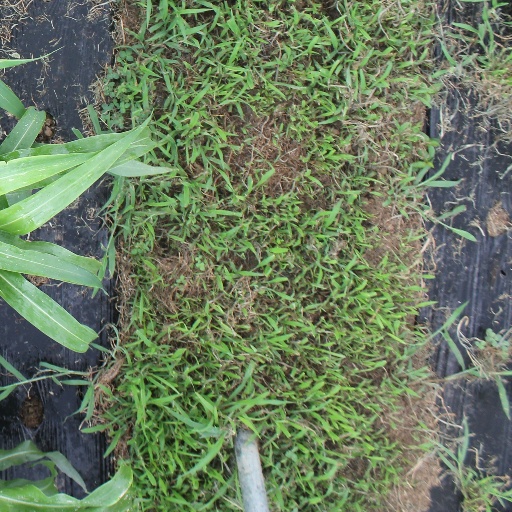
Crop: sorghum